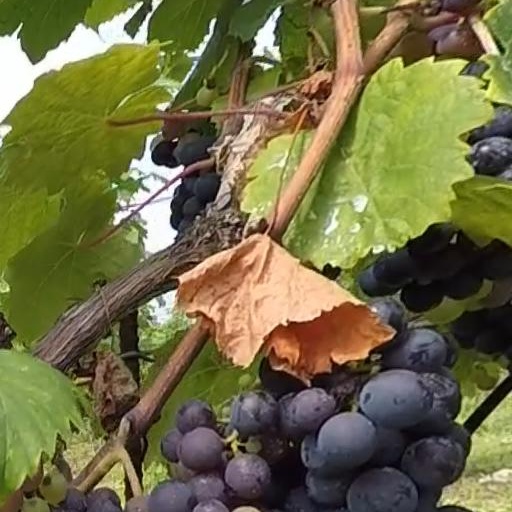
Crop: grape